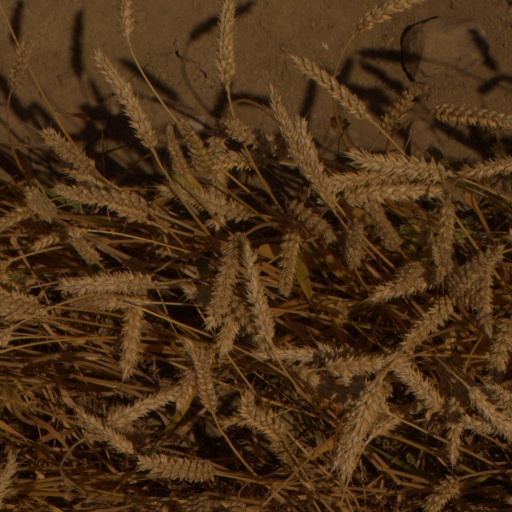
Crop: wheat